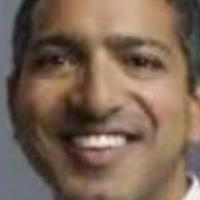
Age group: age 41-55